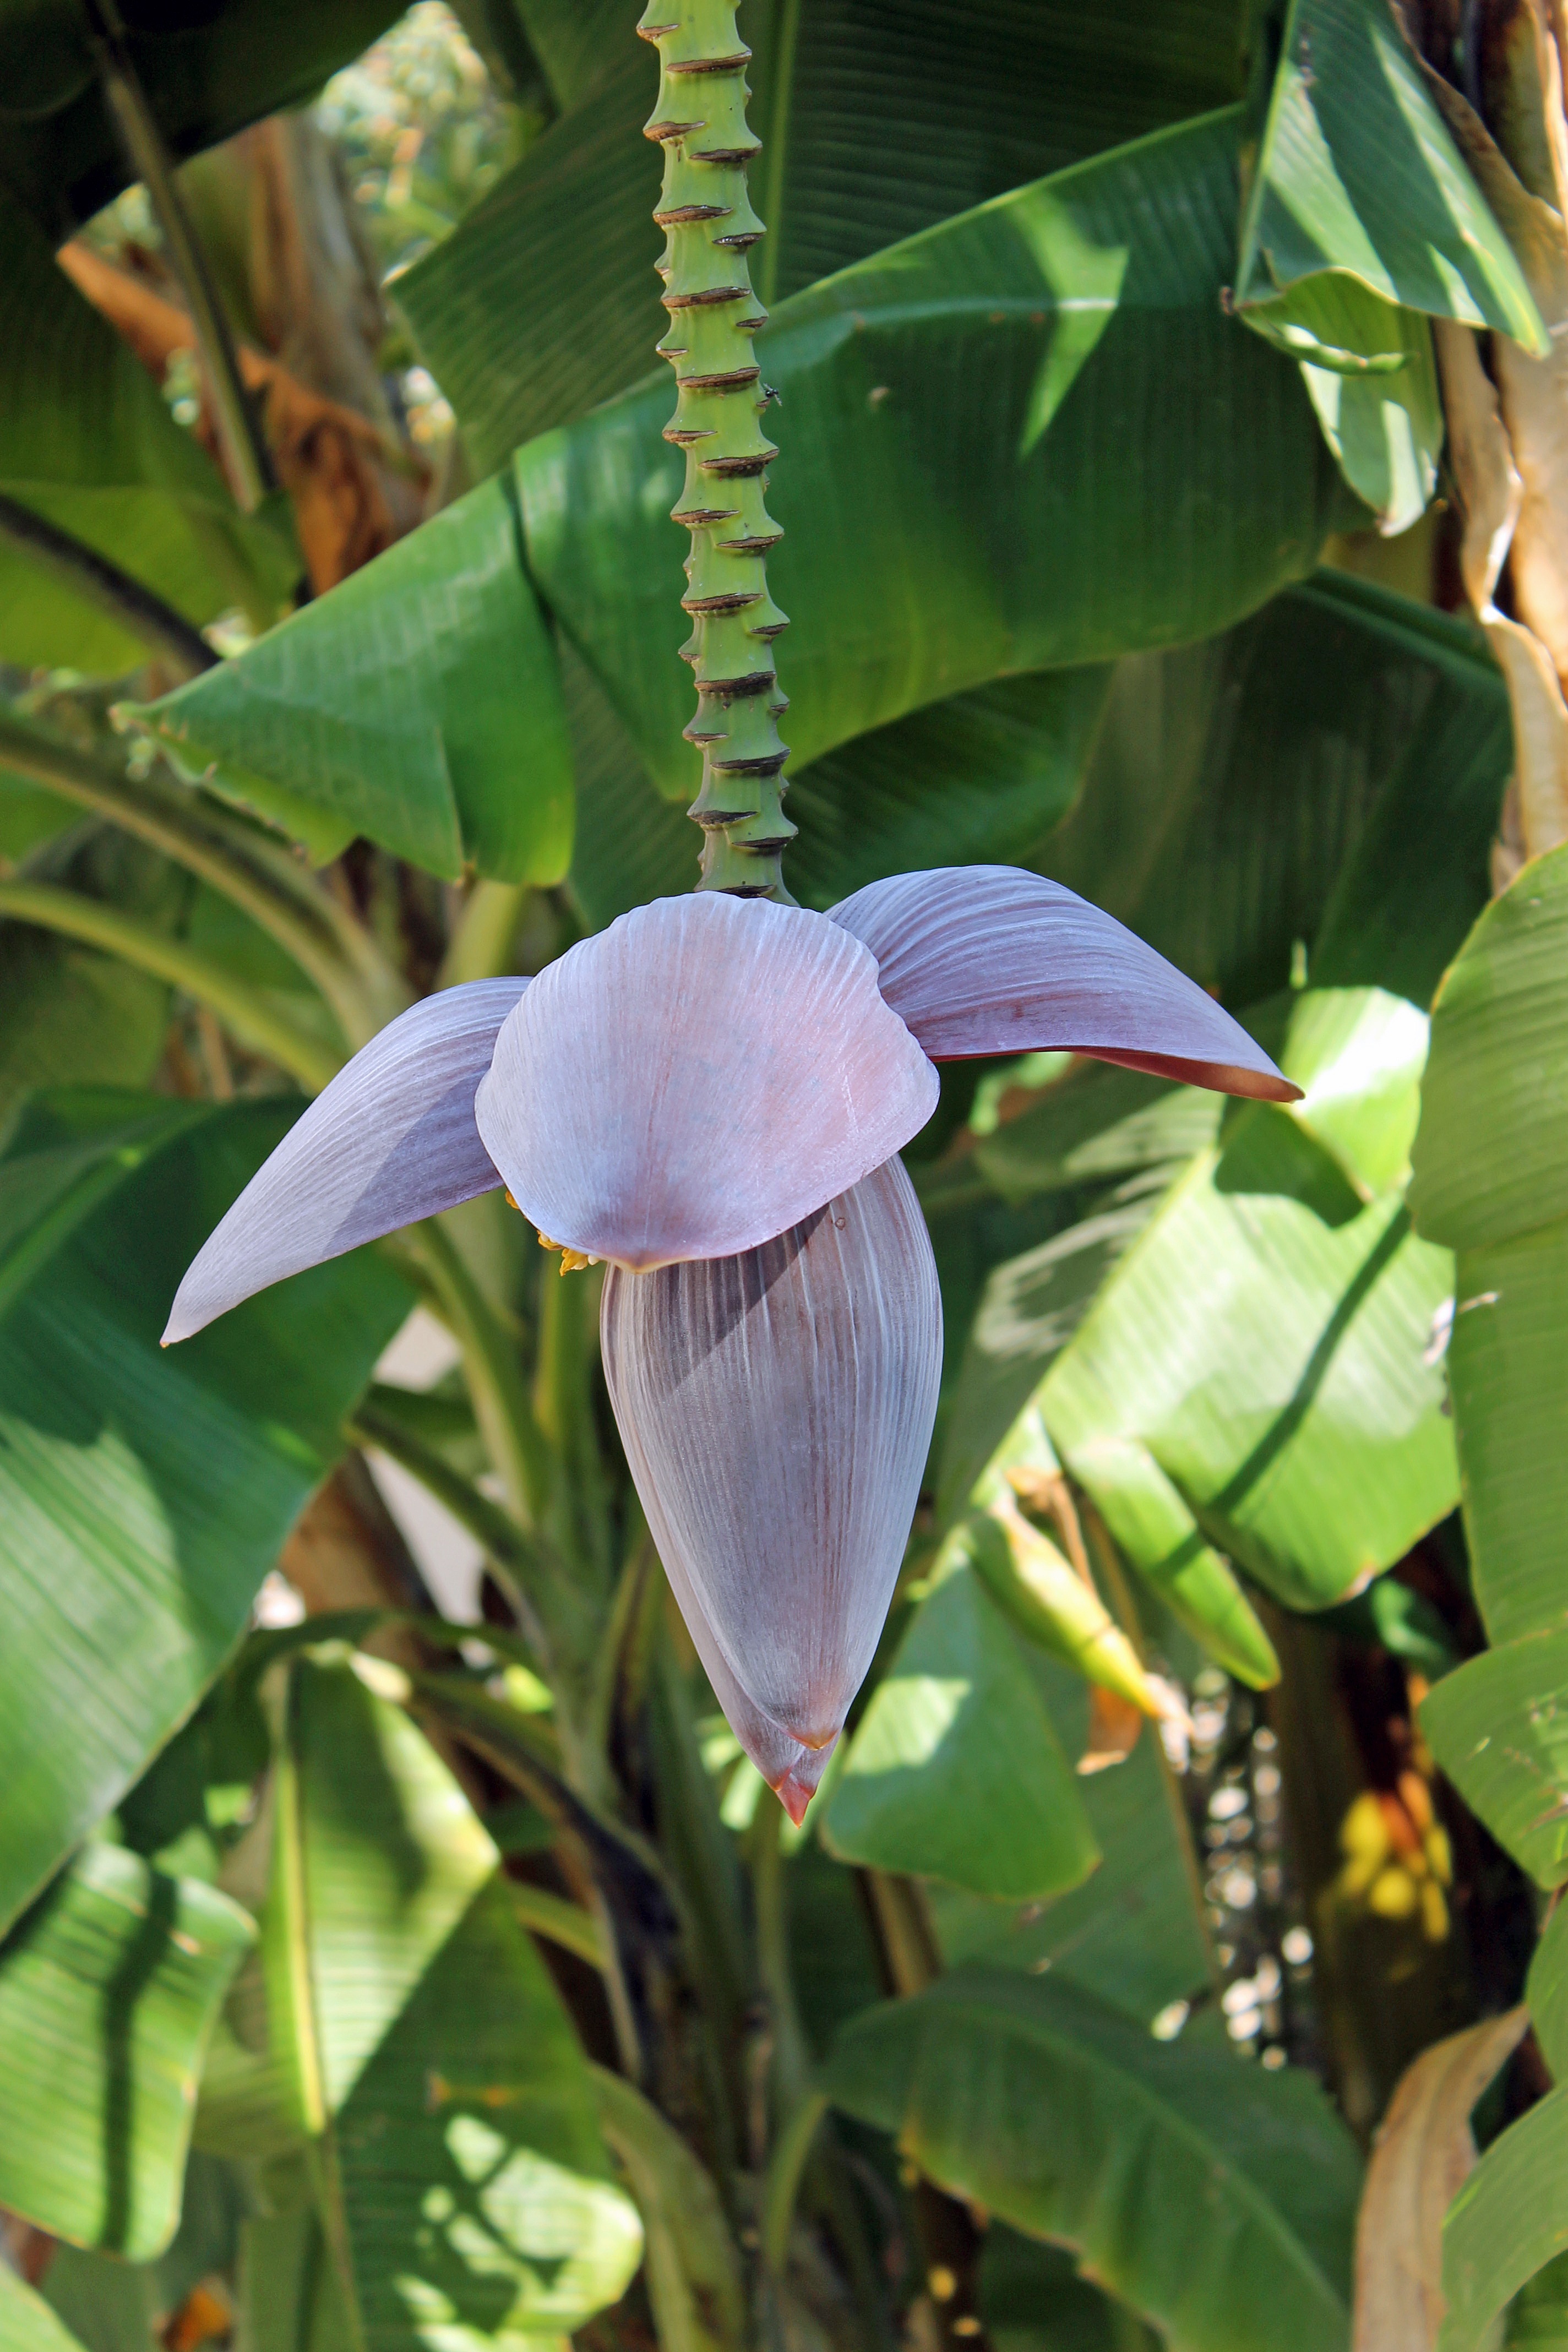
tree, nature, plant, leaf, flower, green, jungle, botany, garden, banana, flora, plants, flowers, leaves, bananas, branches, tropics, arum, flowering plant, banana flowers, plant stem, land plant